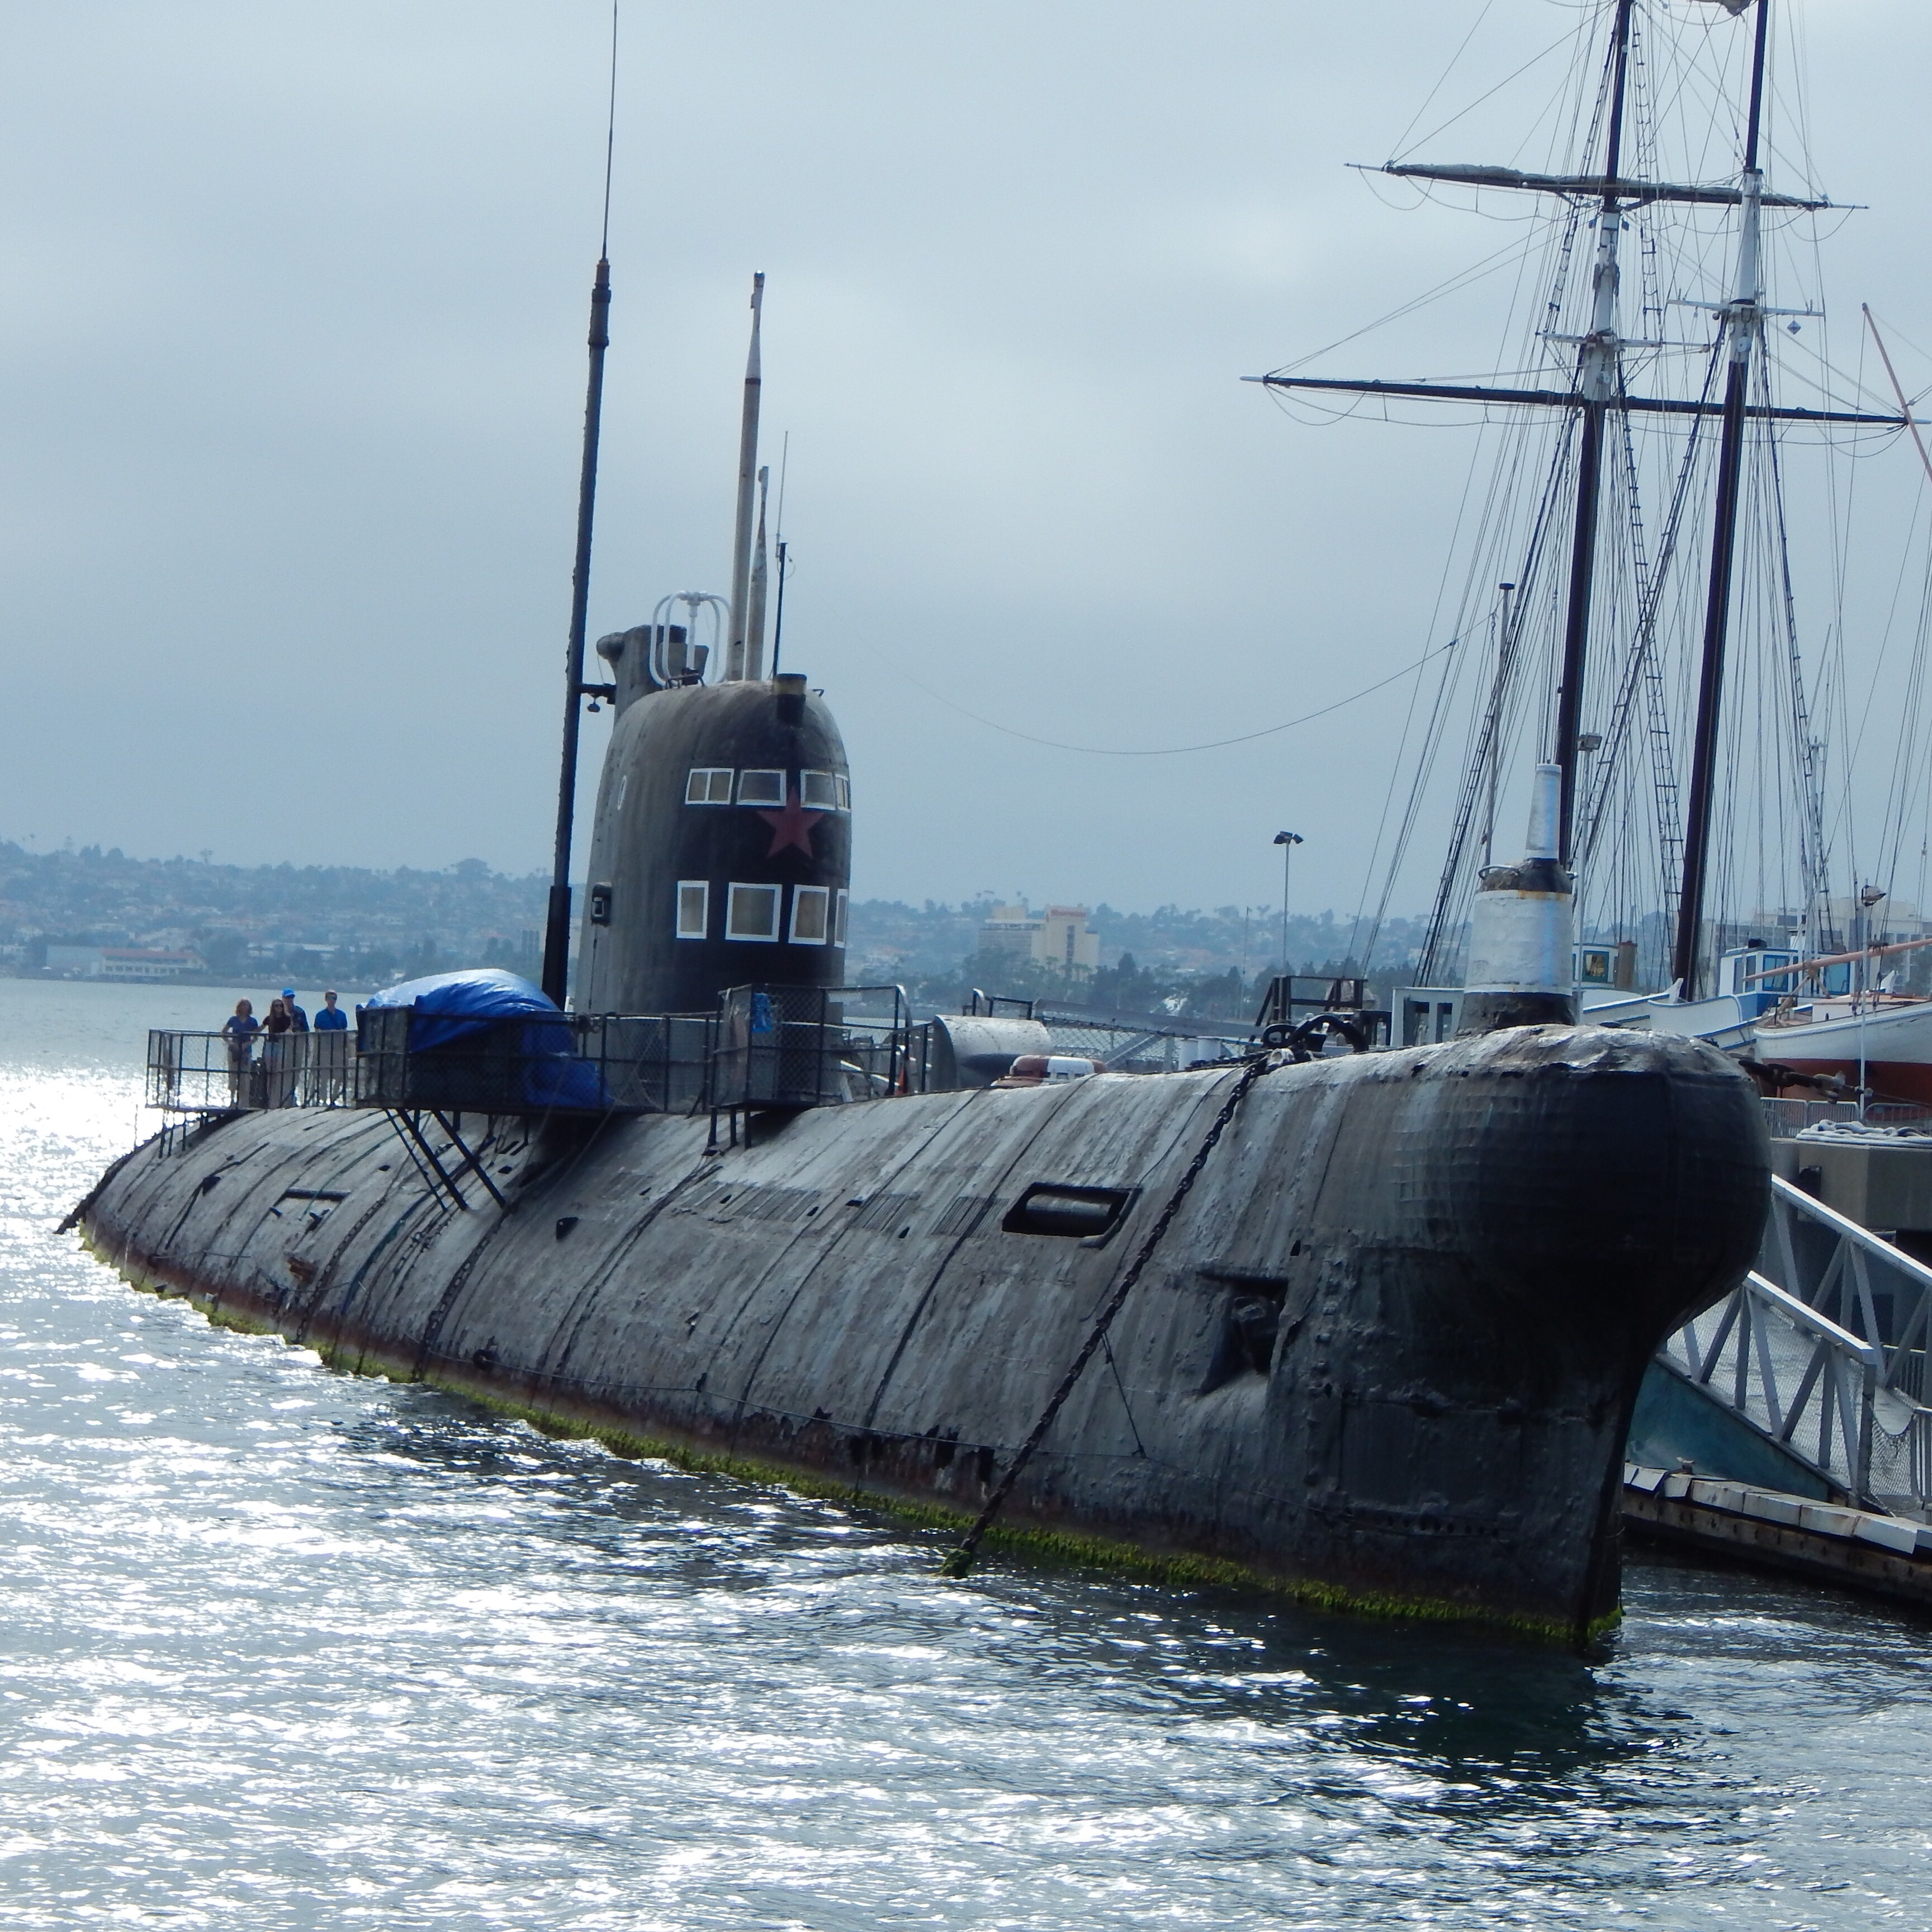
ship, vehicle, california, submarine, tugboat, watercraft, frigate, san diego